Rockledge Drive Residential District

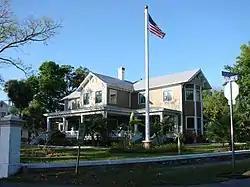
A house in the district

The Rockledge Drive Residential District is a U.S. historic district (designated as such on August 21, 1992) located in Rockledge, Florida. The district runs from 15 through 23 Rockledge Avenue, 219 through 1361 Rockledge Drive and 1 through 11 Orange Avenue. It contains 100 historic buildings, including the H. S. Williams House, also known as Lawndale.